Polydiacetylenes

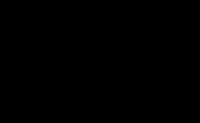
Ideal spatial parameters for topochemical polymerization

Synthesis of polydiacetylenes occurs through topochemical polymerization of 1,3-diynes. Typically, this must occur in the solid state, because many diynes undergo both 1,2 and 1,4 polymerization in solution – such is the case with diiodobutadiyne, and other diynes with electron withdrawing substituents. The ideal arrangement of diynes in the solid state is a repeat distance of 5Å, a 45° tilt angle, and a 3.5Å distance between C1 of one monomer and C4 of the adjacent diyne monomer.